Frank Pingel

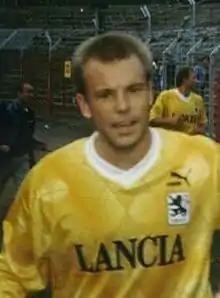
Pingel at a 1860 Munich match in October 1991.

Frank Pingel Mortensen (born 9 May 1964) is a Danish former professional footballer and manager, who played as a forward.